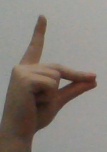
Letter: ta